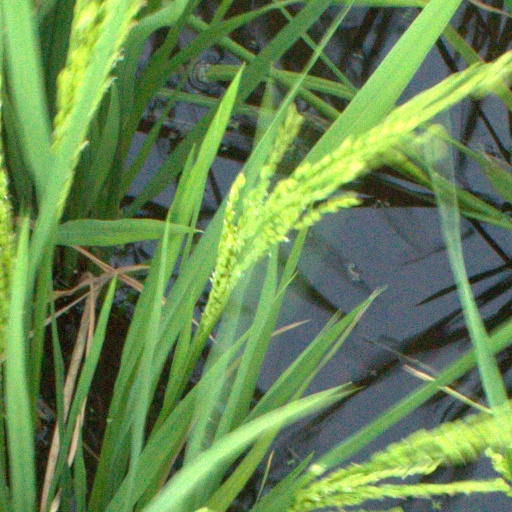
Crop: rice